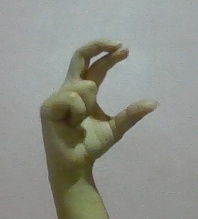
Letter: thal